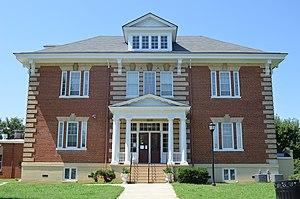
Chase City est une municipalité américaine située dans le comté de Mecklenburg en Virginie. Lors du recensement de 2010, sa population est de 2 351 habitants.